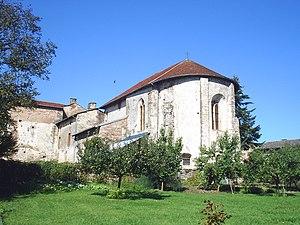
L'abbaye Saint-Maur de Bleurville.
Cet article recense les monuments historiques du département des Vosges, en France.
Bleurville est une commune française située dans le département des Vosges, en région Grand Est.
Le tourisme dans les Vosges a, depuis le XIXᵉ siècle, ses lettres de noblesse de « tourisme familial » du fait des activités praticables dans le département, surtout dans la partie montagneuse du Massif des Vosges, mais il exprime aujourd’hui plus largement son éventail de possibilités d’accueil en valorisant ses sites et en faisant valoir son histoire et son patrimoine industriel.